Loco moco
Also known as:
as - Assamese: লোকো মোকো
az - Azerbaijani: Loko Moko
ca - Catalan: Loco moco
de - German: Loco Moco
es - Spanish: Loco Moco
fi - Finnish: Loco moco
fr - French: Loco moco
hy - Armenian: Լոկո մոկո
id - Indonesian: Loco moco
it - Italian: Loco moco
ja - Japanese: ロコモコ
jv - Javanese: Loco moco
ko - Korean: 로코모코
ms - Malay: Loco Moco
nl - Dutch: Loco moco
ru - Russian: Локо-моко
sv - Swedish: Loco moco
th - Thai: โลโกโมโก
tr - Turkish: Loco moco
uk - Ukrainian: Локо Моко
zh - Chinese: 洛可摩可
Category: rice (mixed rice)
Cuisine: Hawaiian
Associated cuisines: American
Area: Hawaii
Countries: United States
Region: Northern America

The dish consists of white rice, topped with a hamburger patty and brown gravy, and finally a sunny-side up fried egg. These ingredients must exist in the dish. No other egg variations are considered traditional and the stacking of the dish must be in the aforementioned order to be considered traditional.

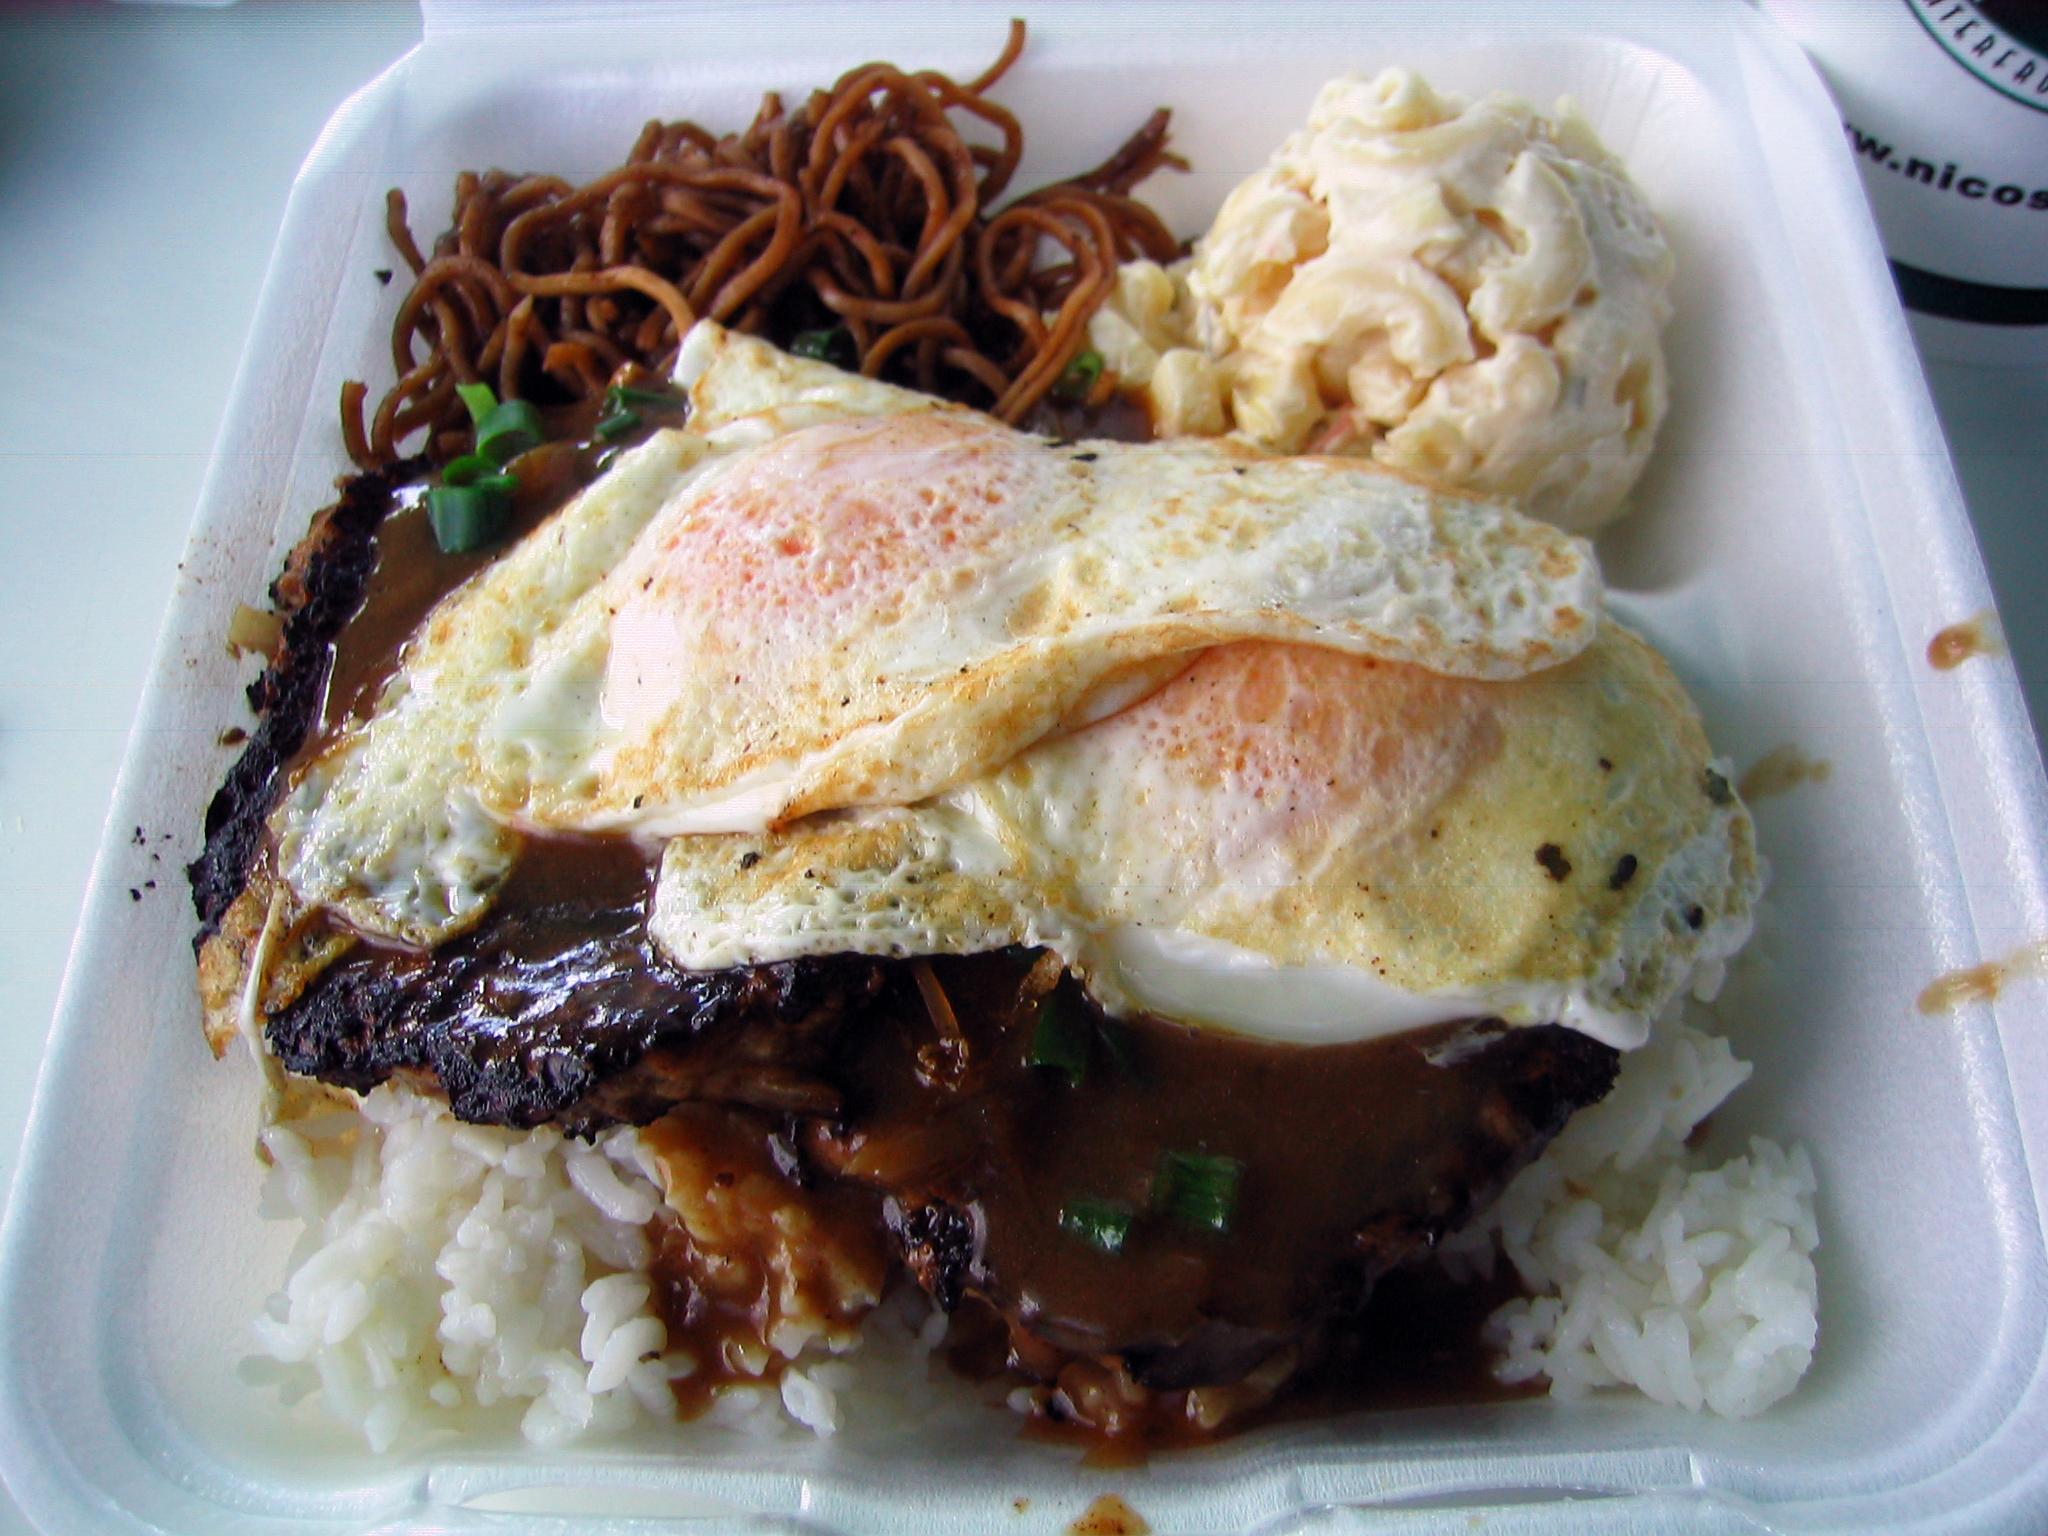